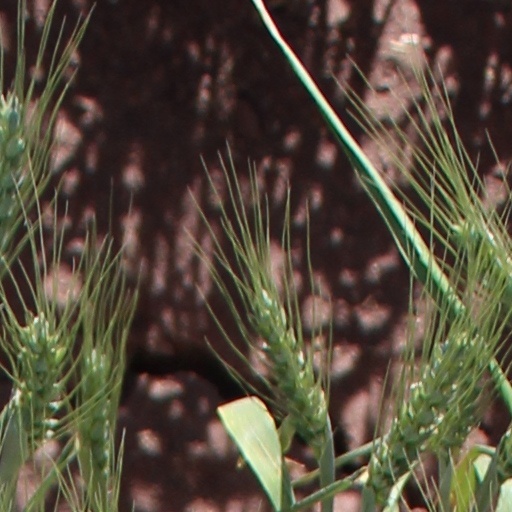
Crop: wheat